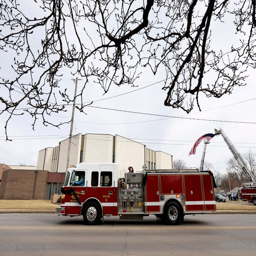
a truck carries the family